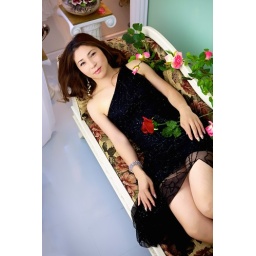
Woman in black dress lying on chaise longue draped with roses